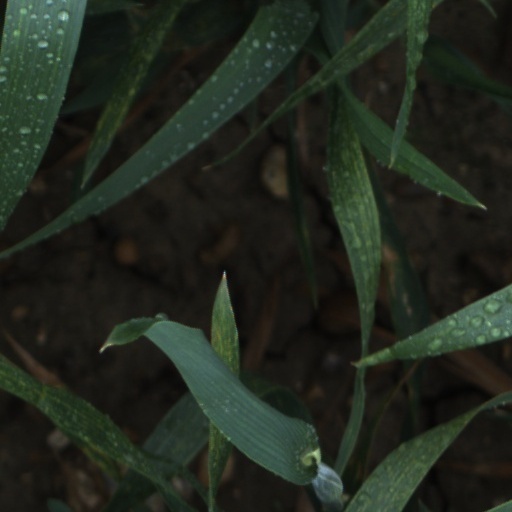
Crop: wheat